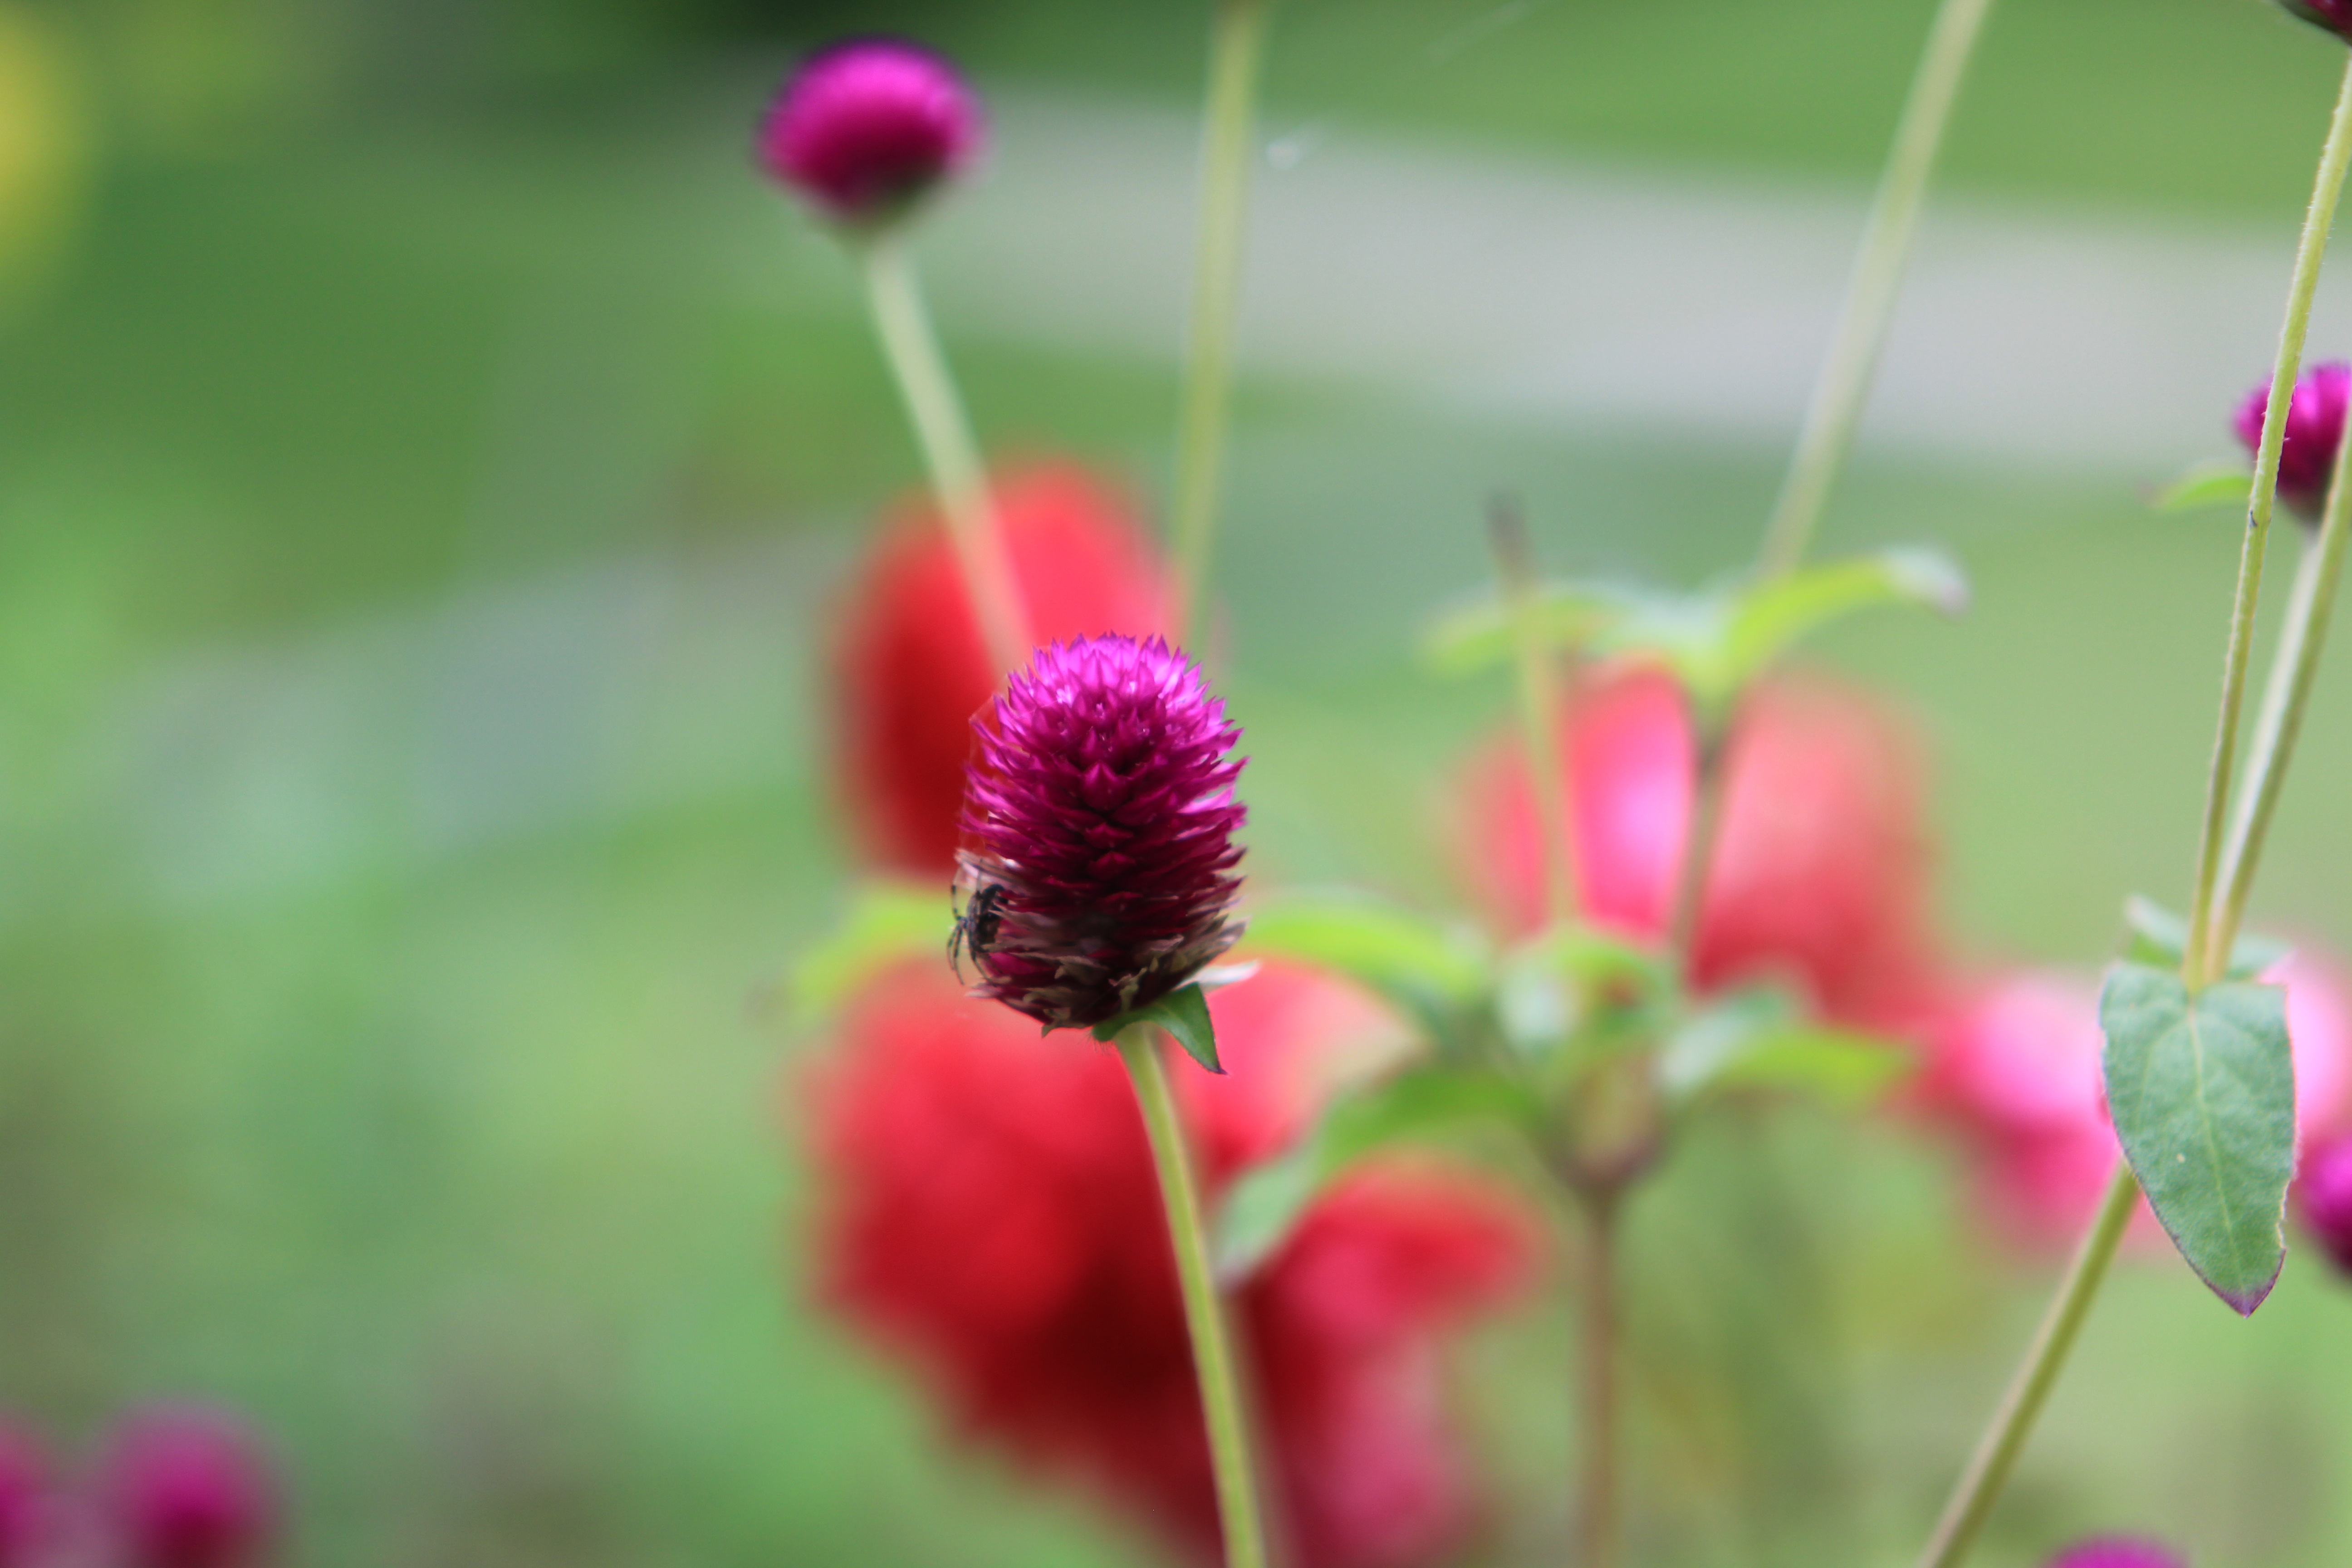
nature, blossom, plant, meadow, flower, petal, botany, flora, wildflower, close up, nectar, macro photography, flowering plant, daisy family, annual plant, plant stem, land plant